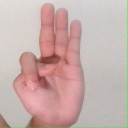
अक्षर: भ